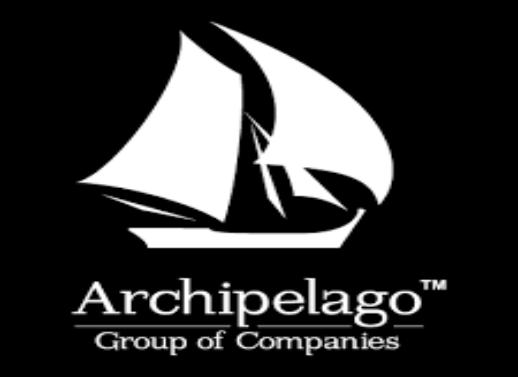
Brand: ARCHIPELAGO
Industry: Necessities